List of Algerian football players in foreign leagues

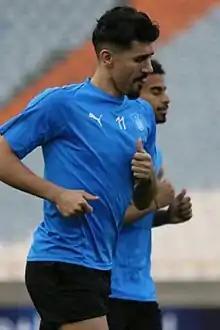
Baghdad Bounedjah best Algerian scorer in all competitions in the rest of the world with 284 goals.

Also there is the French-born Chaher Zarour who spent the Vietnam League 1 with Sanna Khánh Hòa as the first Algerian player to play there. The first player to play in South Asia was Hamid Berguiga, when he joined Brunei DPMM in Brunei, who plays in the Singapore league and won the League Cup in 2009 first in this region for an Algerian player. In North America, Andy Delort became the first Algerian to win a title there with Mexican club Tigres UANL where Delort won Liga MX Apertura in 2016, although he did not have Algerian citizenship until 2019. Also his transfer deal was the highest for an Algerian player outside Europe where he signed a four-year contract while the transfer fee paid to Caen was reported as €8 million. Three years after Saphir Taïder achieved the Canadian Championship with Montreal Impact after winning against Toronto FC in the final first for an Algerian player.